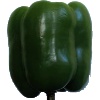
Label: Pepper Green 1